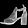
Label: Sandal